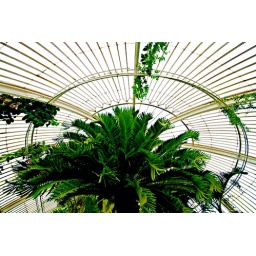
they took all the trees and put them in a tree museum....